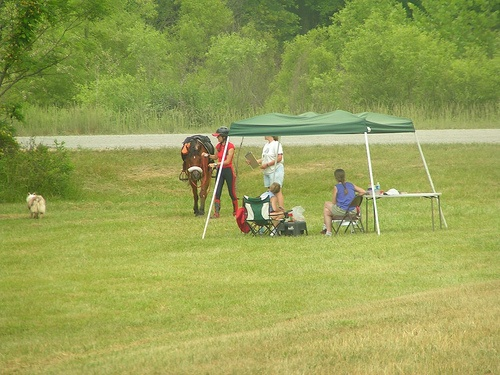
A group of people standing around a green tent next to a horse,
A group of people on a field under a tent
Several people in a field with a horse under a tent.
A little group of people under an awning in a field with a horse and rider nearby.
A picture of some people in the grass.